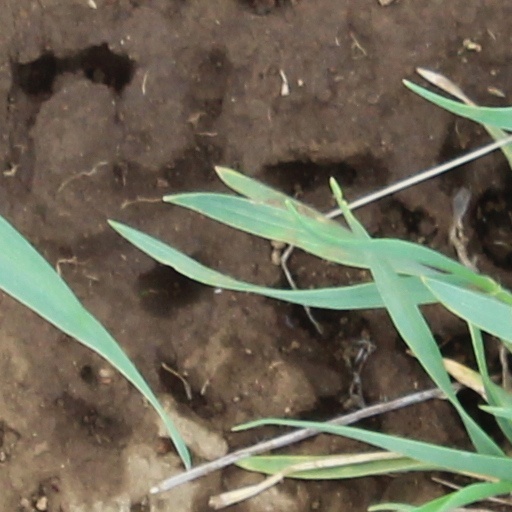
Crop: wheat